Orphan of the Ghetto

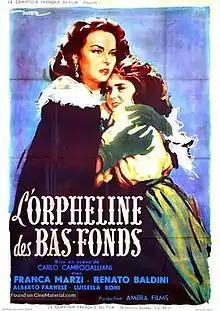
French film poster

Orphan of the Ghetto is a 1954 Italian historical melodrama film directed by Carlo Campogalliani. It is based on a novel of the same name by Carolina Invernizio.